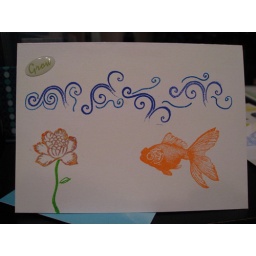
fish in water